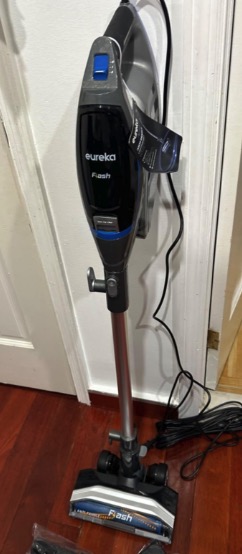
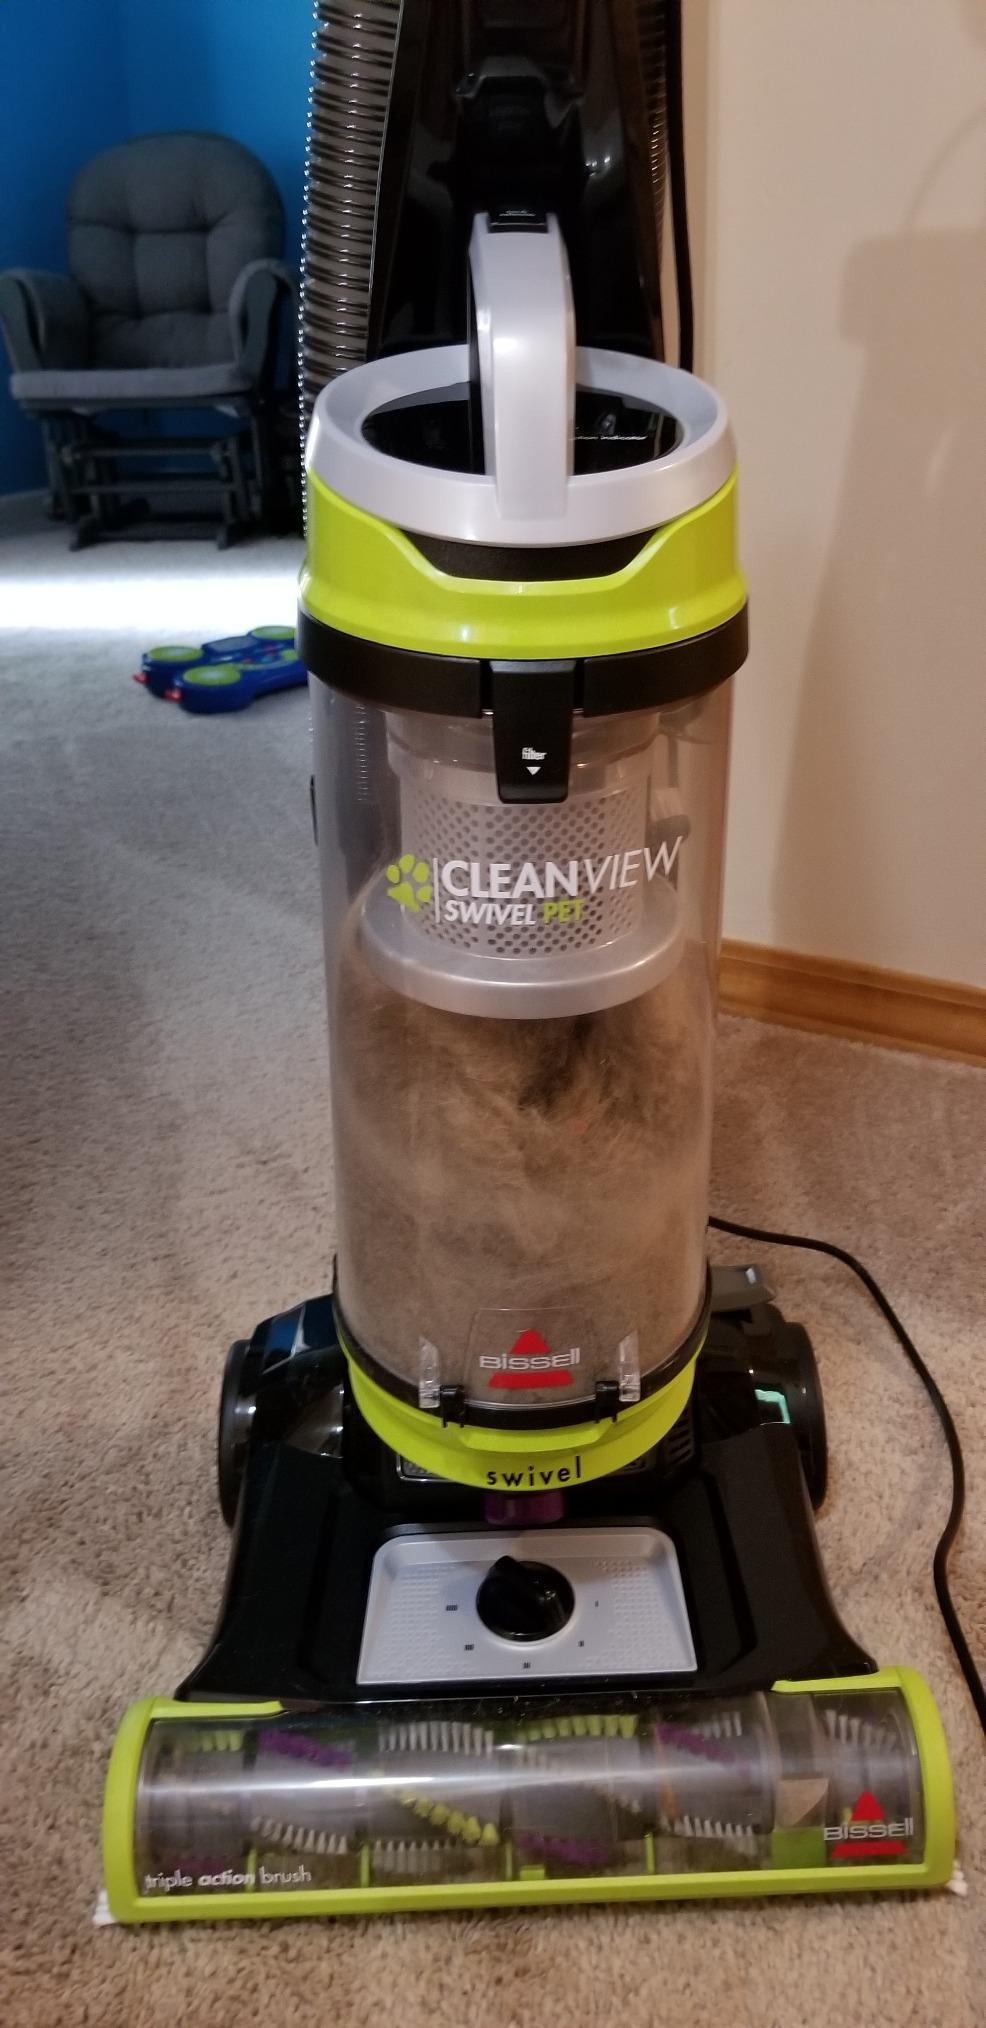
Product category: items_vacuum
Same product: no